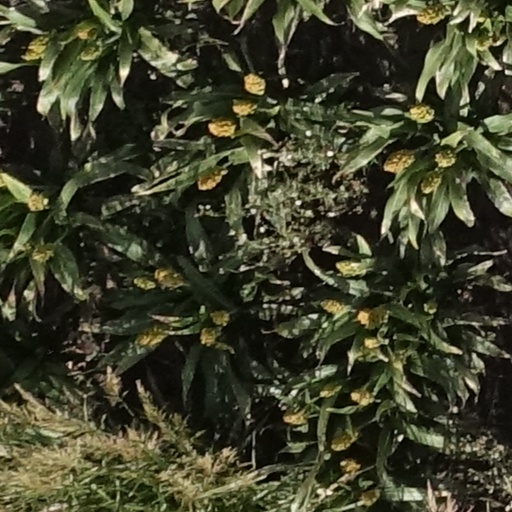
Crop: sorghum